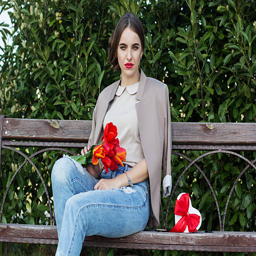
pretty girl with red tulips sitting on the bench